Aceso

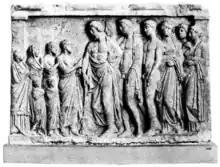
Aceso depicted with her father, Asclepios, and her siblings

Unlike her sister Panacea (Cure-All), she represented the process of curing rather than the cure itself. Her male counterpart was Acesis (Akesis). In Greek sculptural reliefs, Aceso appears alongside her father Asclepius and sisters Hygeia, Panacea and Iaso.